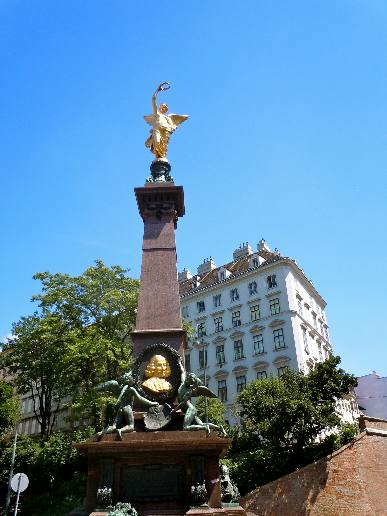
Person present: No